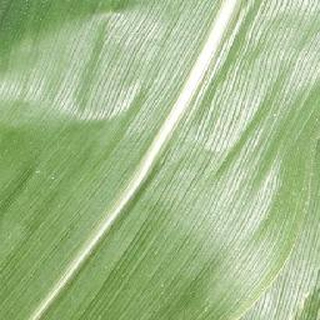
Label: healthy_corn